Bruno Pontecorvo

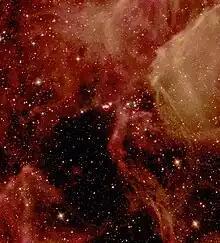
Supernova SN1987A (the bright object in the centre), as seen through the Hubble Space Telescope

Pontecorvo's 1945 paper credits the idea using carbon tetrachloride (CCl) to the French physicist Jules Guéron. Experiments were conducted at Chalk River using the NRX as a neutrino source, but were unsuccessful, and were abandoned in 1949, after Pontecorvo had left. The experiment was unsuccessful because, unknown at the time, nuclear reactors produced antineutrinos instead of neutrinos. In what is now known as the Cowan–Reines neutrino experiment, Frederick Reines and Clyde Cowan detected antineutrinos in 1955, for which Reines won the Nobel Prize in Physics in 1995.